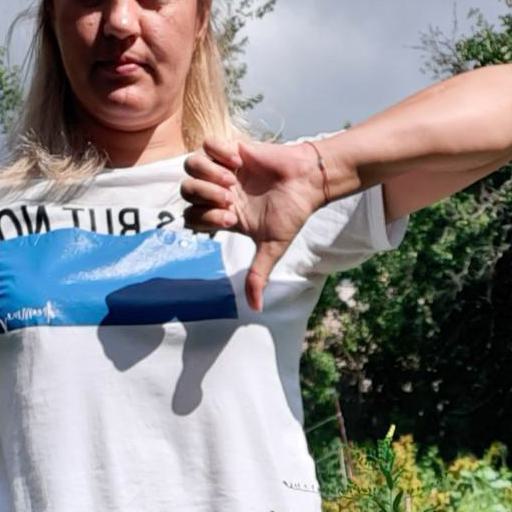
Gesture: dislike